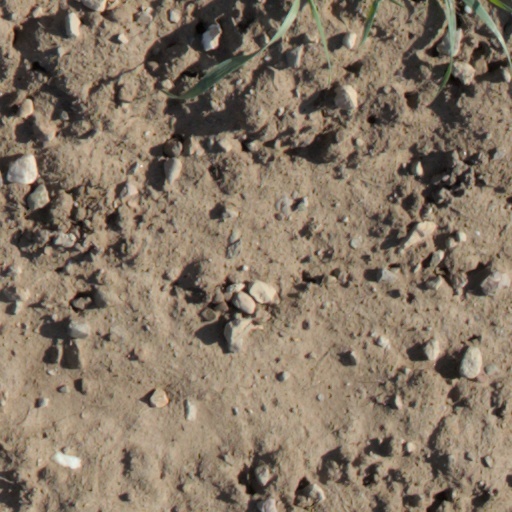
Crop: wheat